Ishqaaway

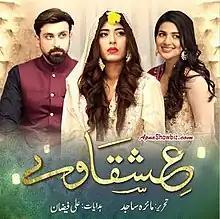

Ishqaway is a 2015 Pakistani drama television series directed by Ali Faizan, produced by Babar Javed, and written by Maira Sajid. The drama stars Sami Khan, Rabab Hashim, and Sonia Mishal in lead roles and first aired on 27 July 2015 on Geo Entertainment. The series aired every Monday and Tuesday at 9:00 P.M and also aired on the Indian channel Zindagi under the same title.